Islam in Afghanistan

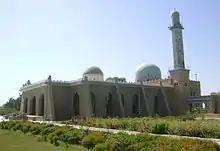
A mosque in Lashkar Gah, in the south of the country

The 1931 Constitution made Hanafi Shariah the state religion, while the 1964 Constitution simply prescribed that the state should conduct its religious ritual according to the Hanafi school. The 1977 Constitution declared Islam the religion of Afghanistan, but made no mention that the state ritual should be Hanafi. The Penal Code of 1976 and the Civil Code of 1977, covering the entire field of social justice, represent major attempts to cope with elements of secular law based on, but superseded by, other systems. Courts, for instance, were enjoined to consider cases first according to secular law, resorting to Shariah in areas secular law did not cover. By 1978, the government of the People's Democratic Party of Afghanistan (PDPA) openly expressed its aversion to the religious establishment. Nonetheless, Islamic rhetoric was still utilized by PDPA politicians throughout its existence, with Hafizullah Amin declaring that the PDPA was based upon Islamic principles. The largely secular PDPA rule precipitated the fledgling Islamist Movement into a national revolt; Islam moved from its passive stance on the periphery to play an active role.